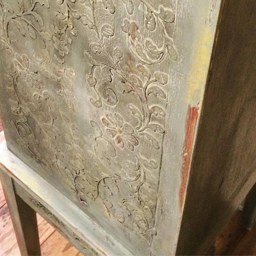
beautiful textured pattern created with person .